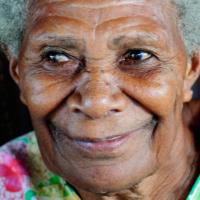
Age group: age 80 +